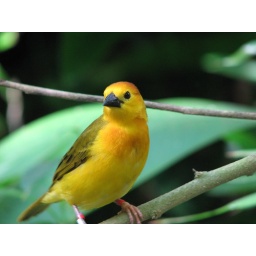
Not sure what this species was either,but it liked flying in and under this bridge in the animal kingdom